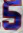
Number: 5